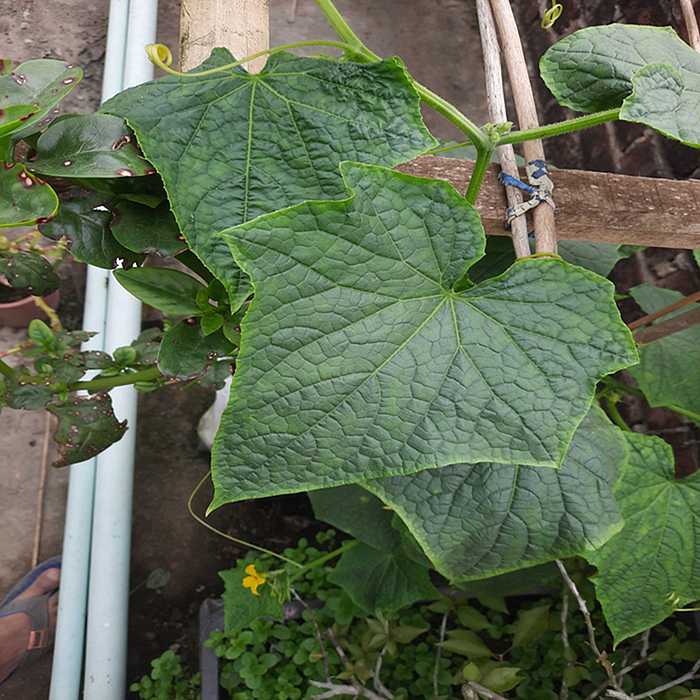
Plant: Cucumber
Label: Fresh leaf